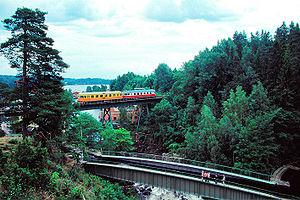
La Dalie, Dalsland en suédois, est une province historique de l'ouest de la Suède. Le Dalsland est limité par le Värmland au nord, la Norvège et le Bohuslän à l'ouest, par le Västergötland au sud et le lac Vänern à l'est. Elle appartient maintenant au comté de Västra Götaland.